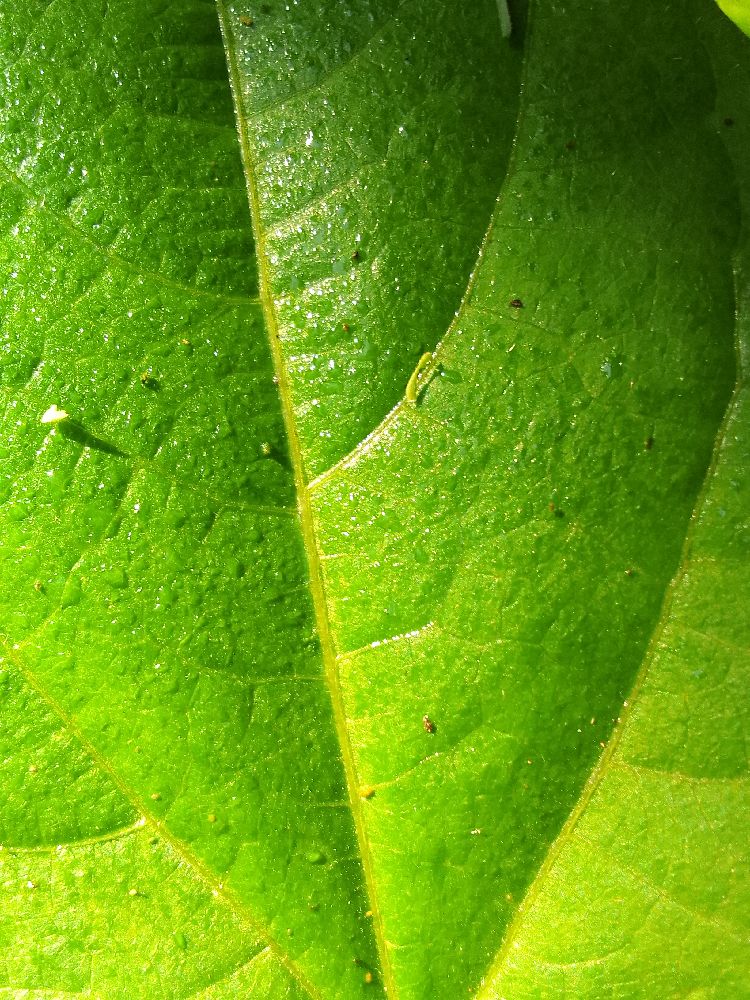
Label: healthy